Yerablur

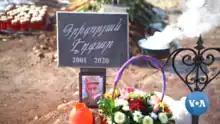
The grave of an Armenian soldier who was killed in combat during the Second Nagorno-Karabakh war

All memorials from Yerablur military cemetery are available for viewing on hush.am genealogical website.